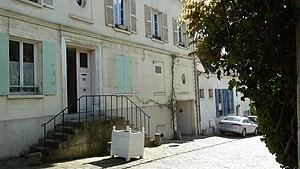
Rue ancienne de Neauphle-le-Château encore pavée
Un certain nombre d'œuvres cinématographiques et télévisuelles ont été tournés dans le département des Yvelines.
Neauphle-le-Château est une commune française située dans le département des Yvelines, en région Île-de-France.